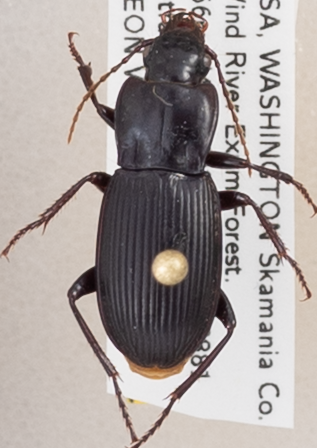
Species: Pterostichus herculaneus
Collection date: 2018-07-03
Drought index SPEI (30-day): -1.45
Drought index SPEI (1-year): -0.32
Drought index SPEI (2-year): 0.71